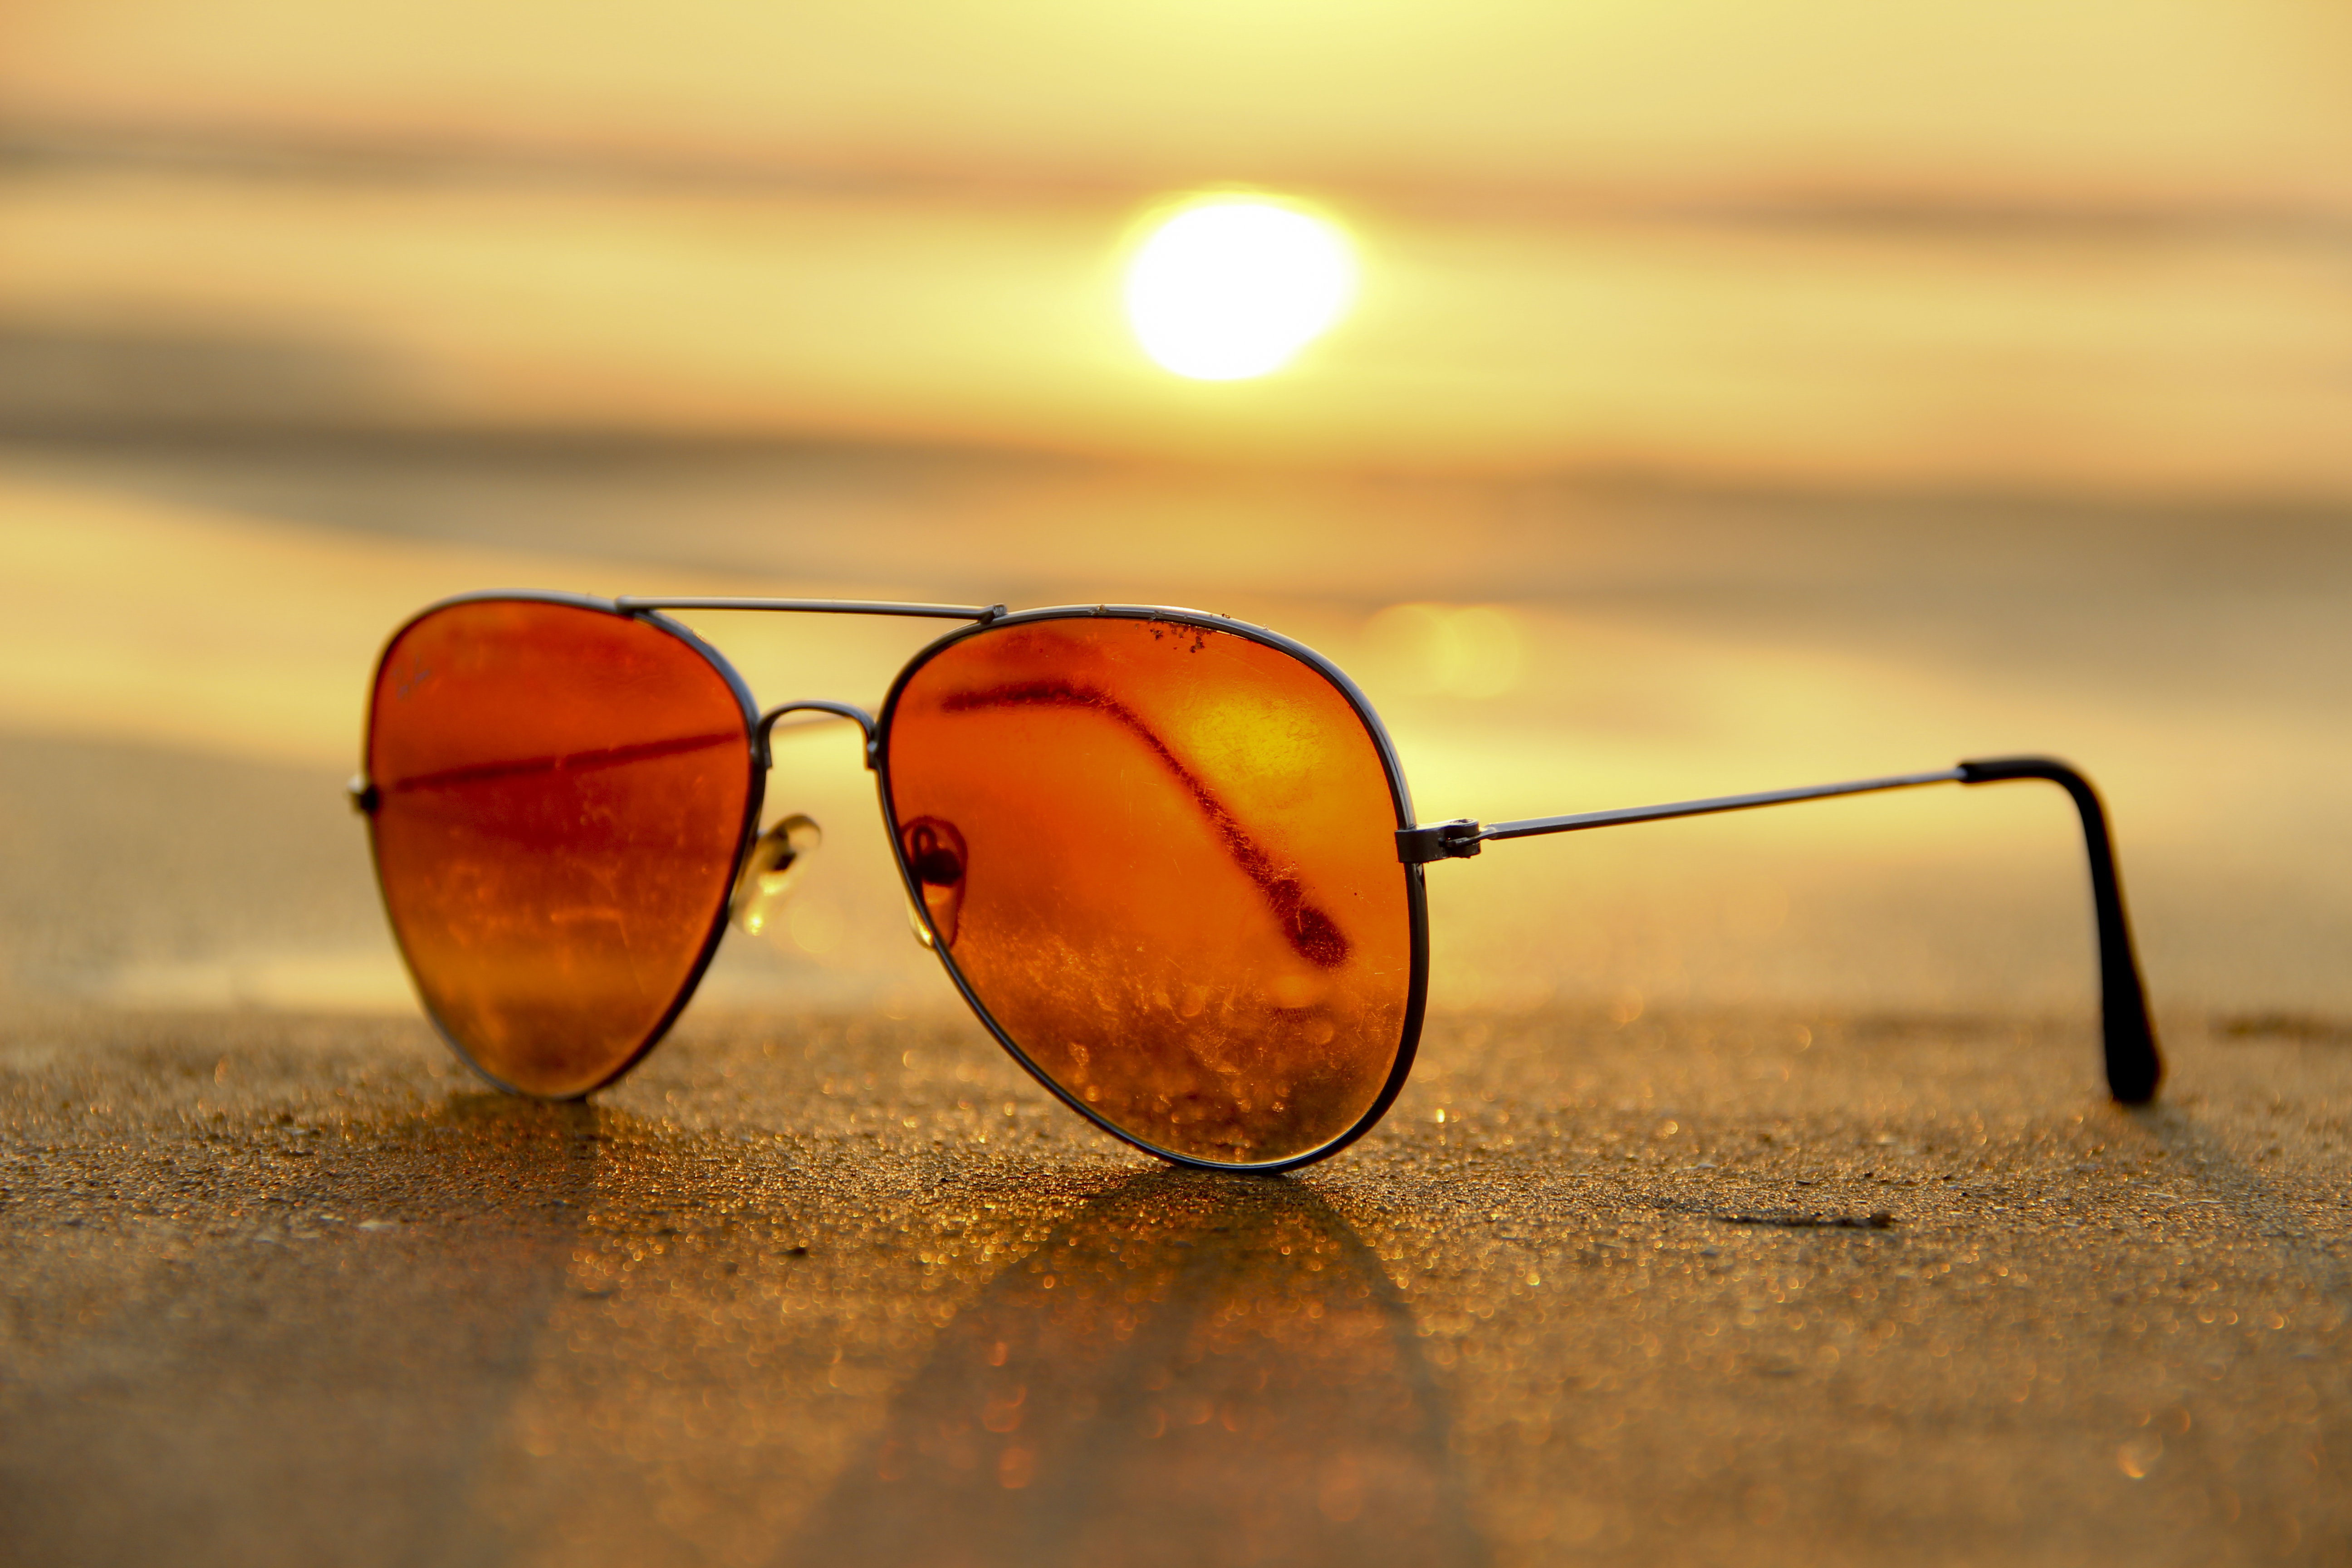
beach, sand, sunset, photography, summer, red, yellow, close up, sunglasses, glasses, eyewear, macro photography, fashion accessory, vision care